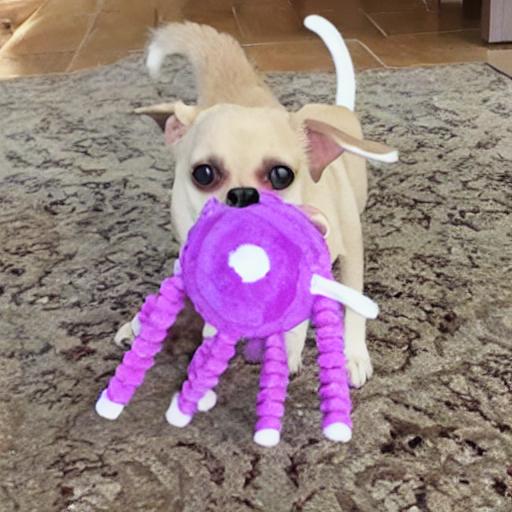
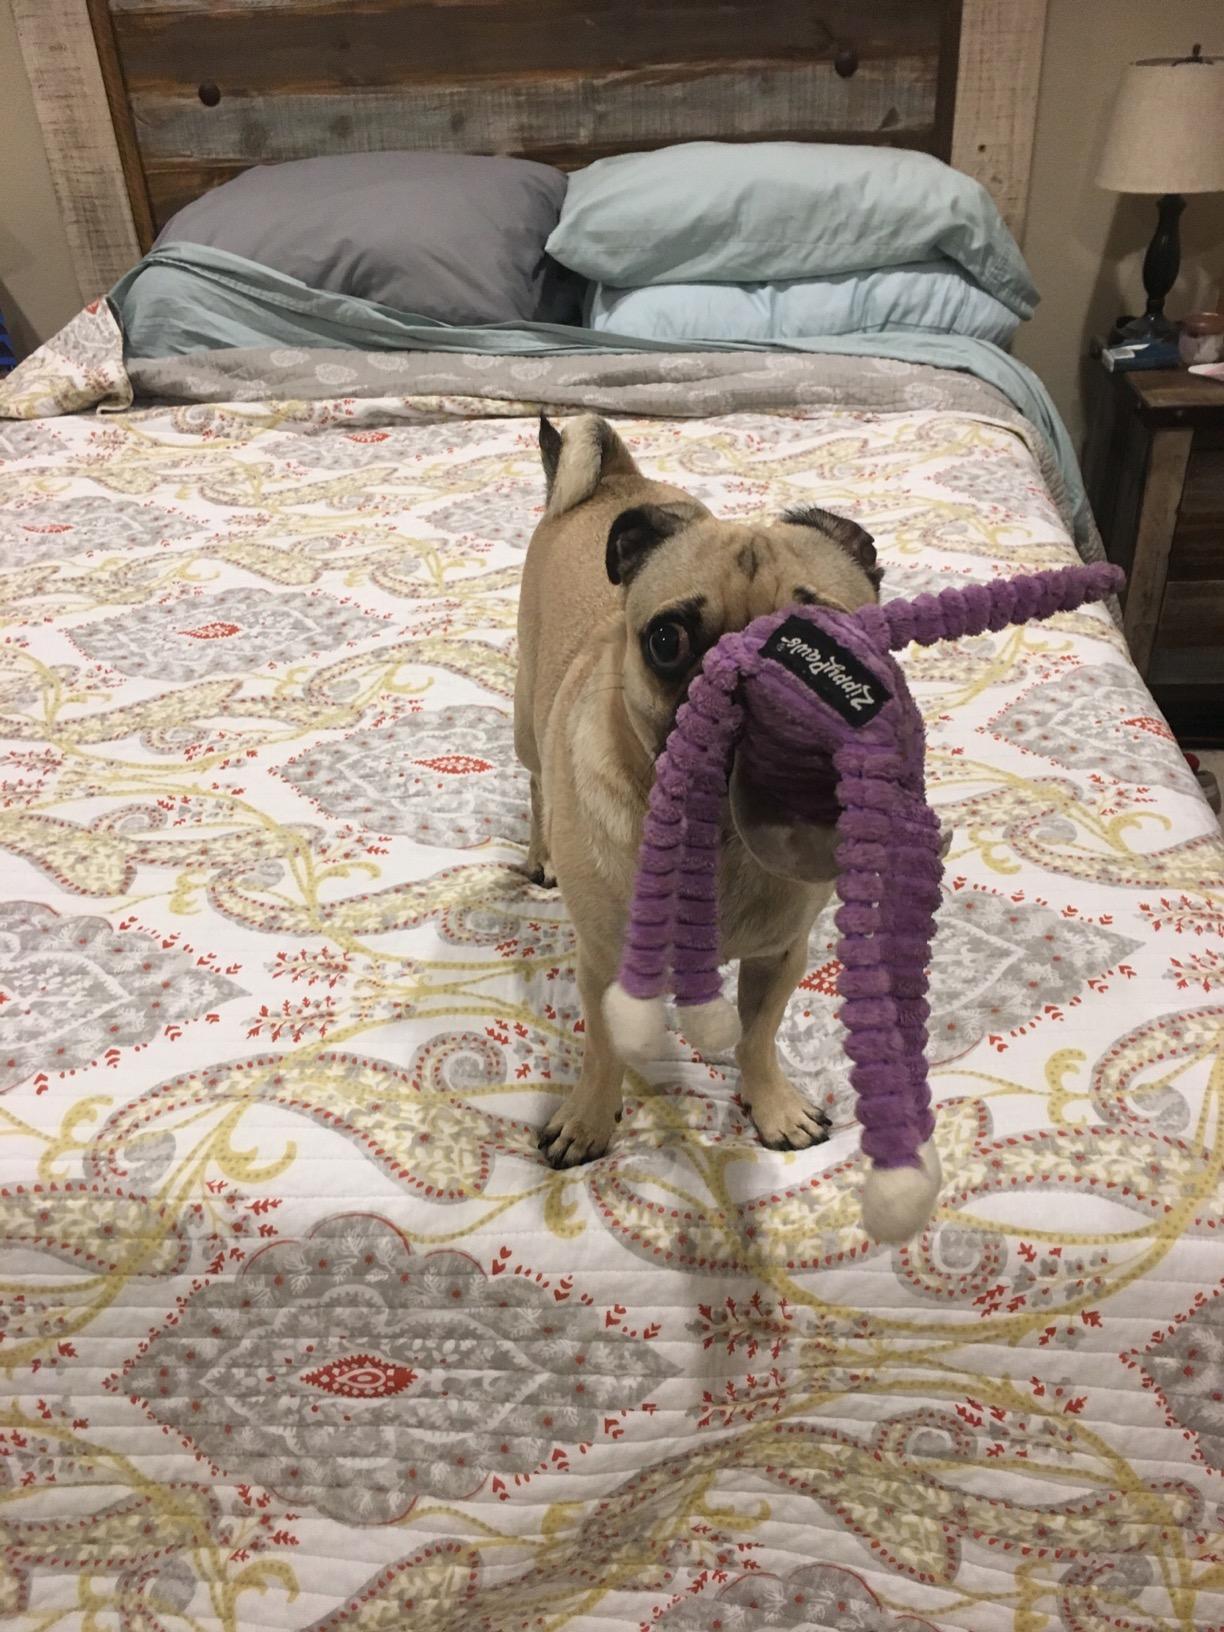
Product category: items_toy
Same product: no